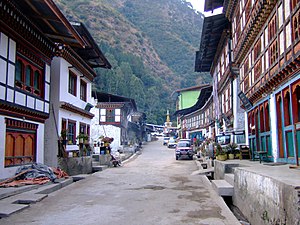
Trashigang
Gade i Trashigang
Trashigang er en by i det østlige Bhutan, med et indbyggertal på cirka 2.300. Byen er hovedstad i et distrikt af samme navn.